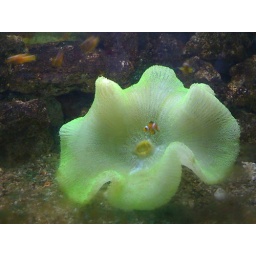
The Sea beauty creature in my Aquarium and those cute clown fish